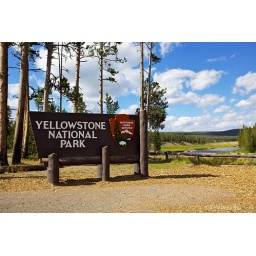
the entrance sign at the south entrance of yellowstone national park. the snake river can be seen in the background...